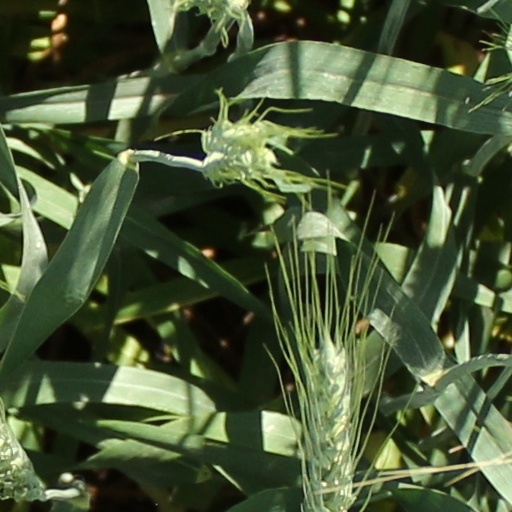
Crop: wheat